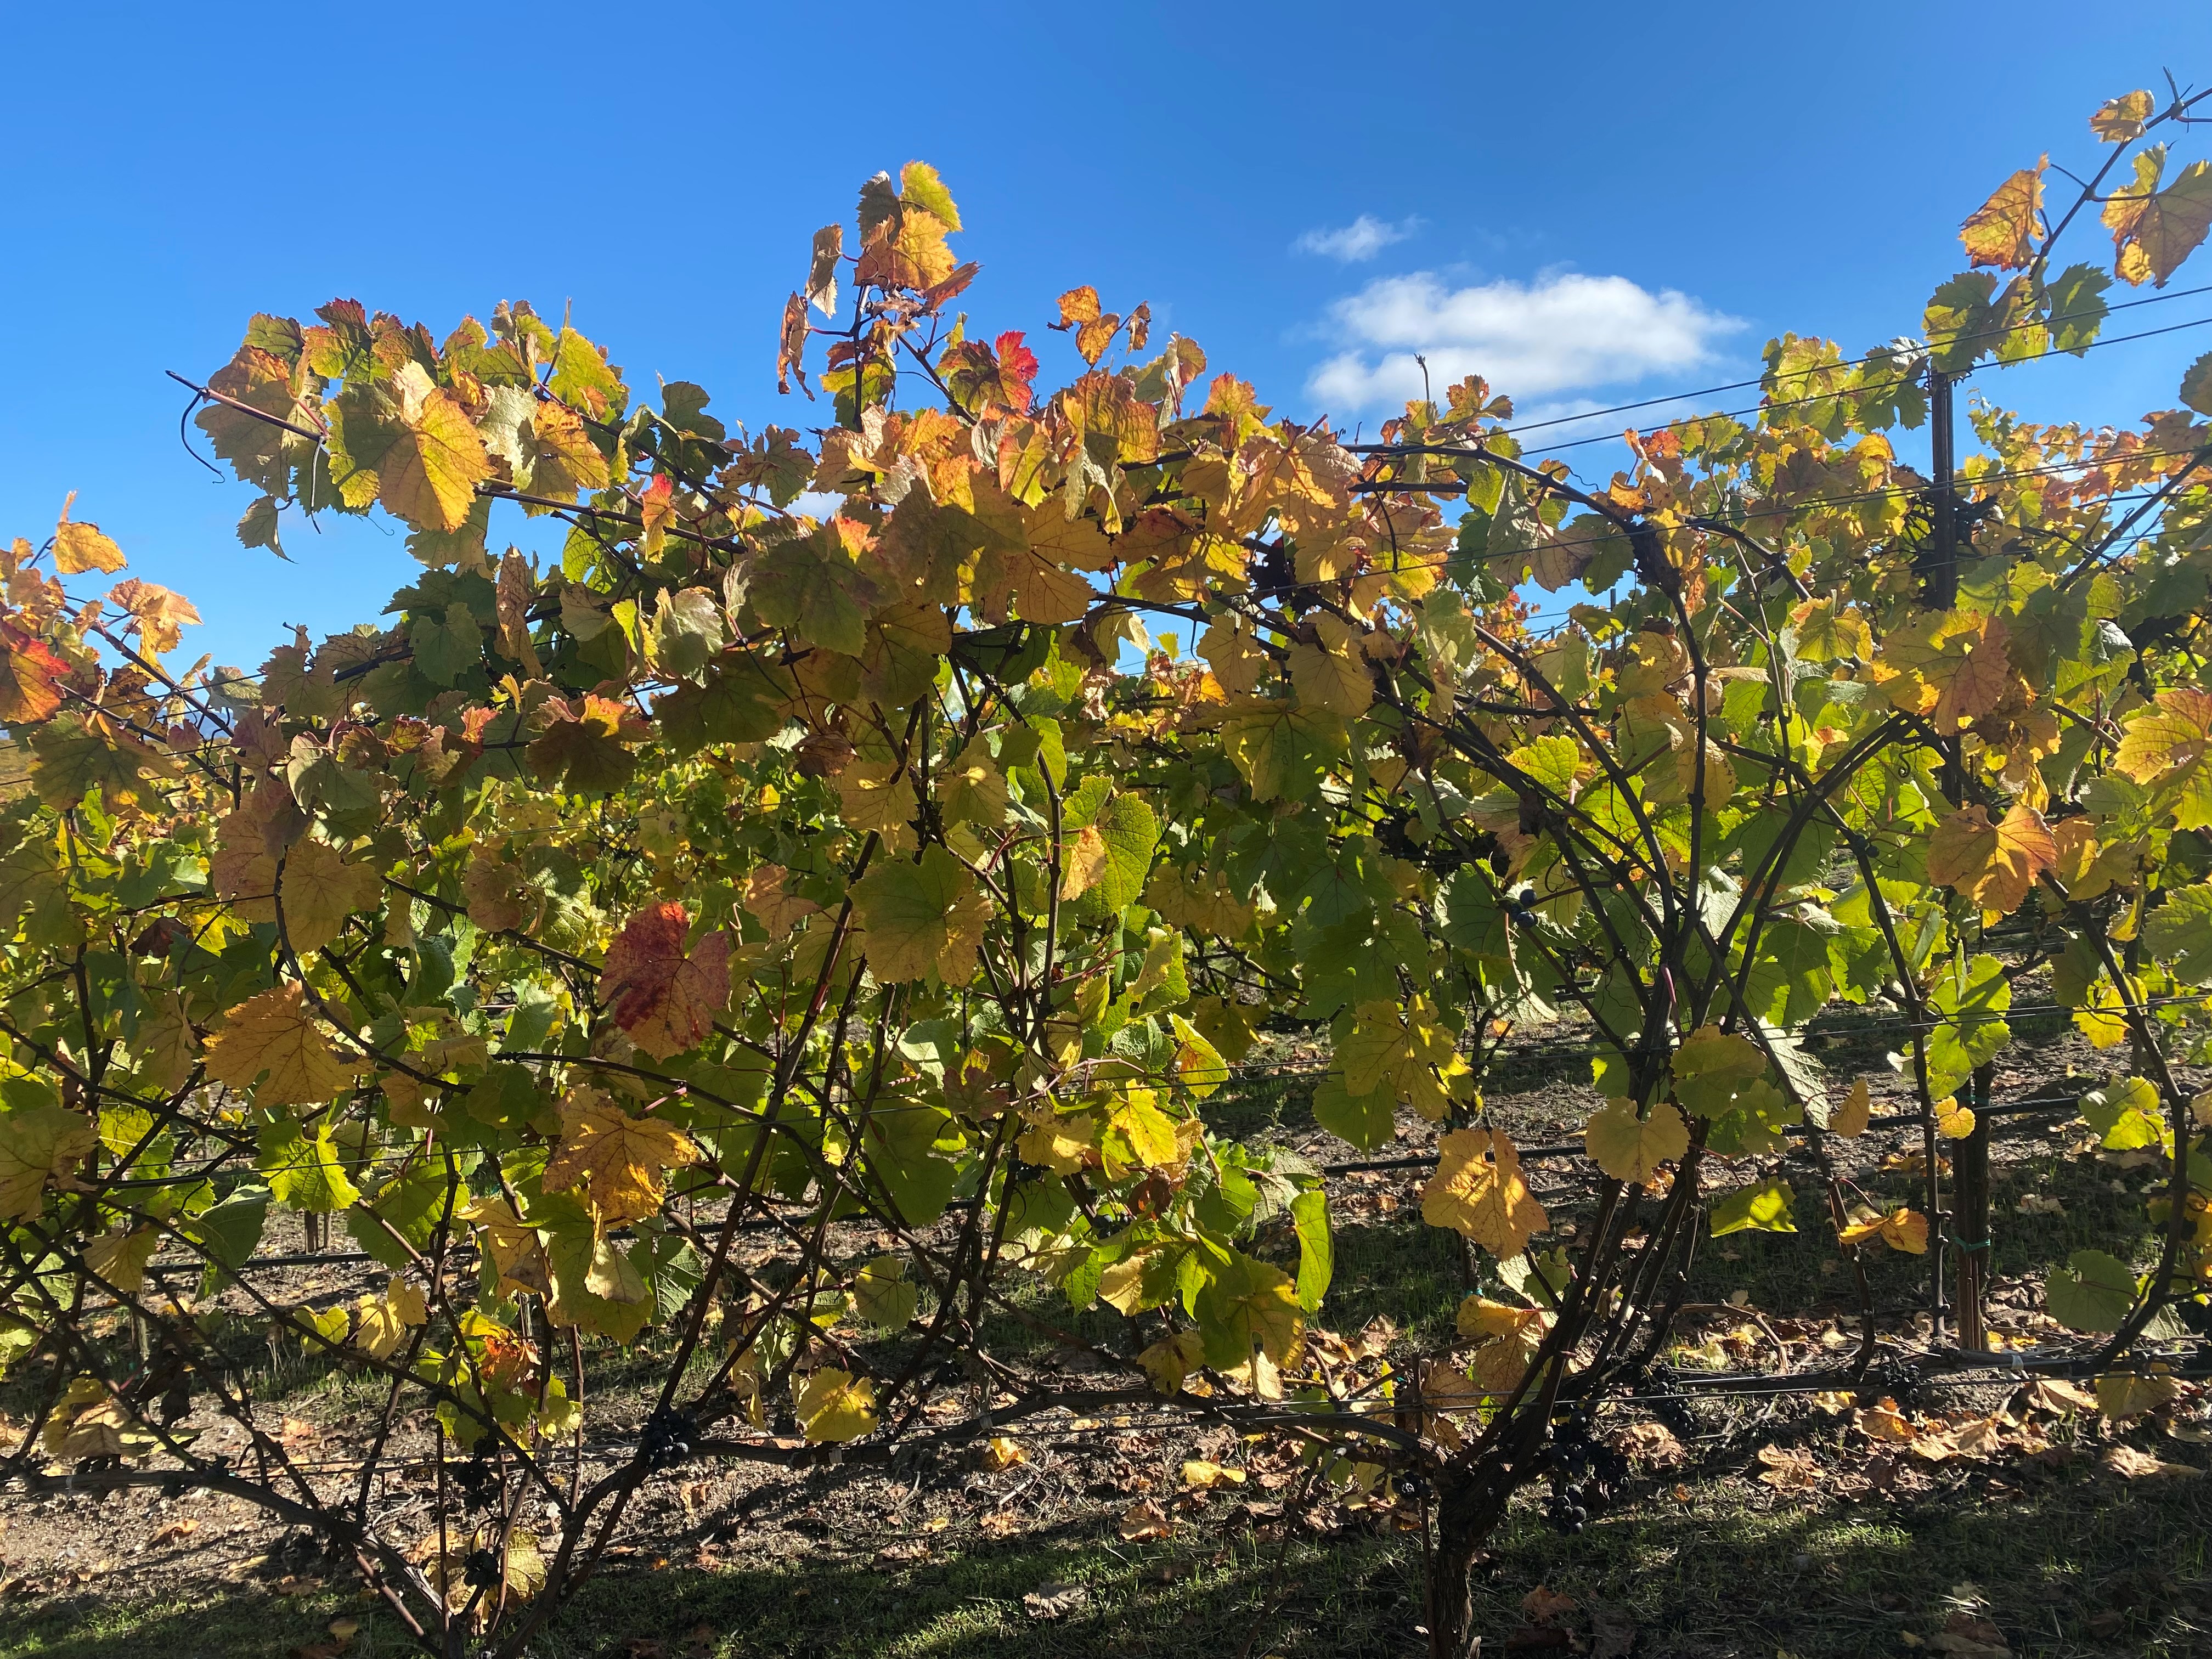
Label: No Virus